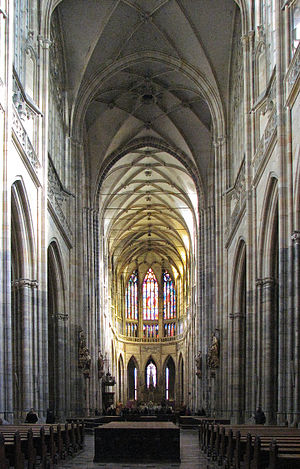
Prag / Sport
Interiør fra Prags domkirke
Prags Katedrála svatého Víta-katedral set indefra
"""Praha"" omdirigeres hertil. For andre betydninger af Praha, se Praha.